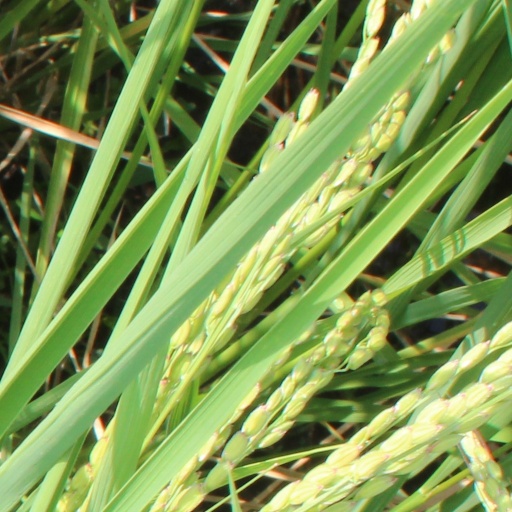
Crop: rice